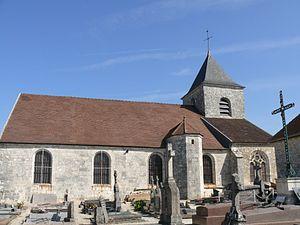
L'église Notre-Dame-de-l'Assomption de Colombey-les-Deux-Églises (Haute-Marne, Champagne-Ardenne, France).